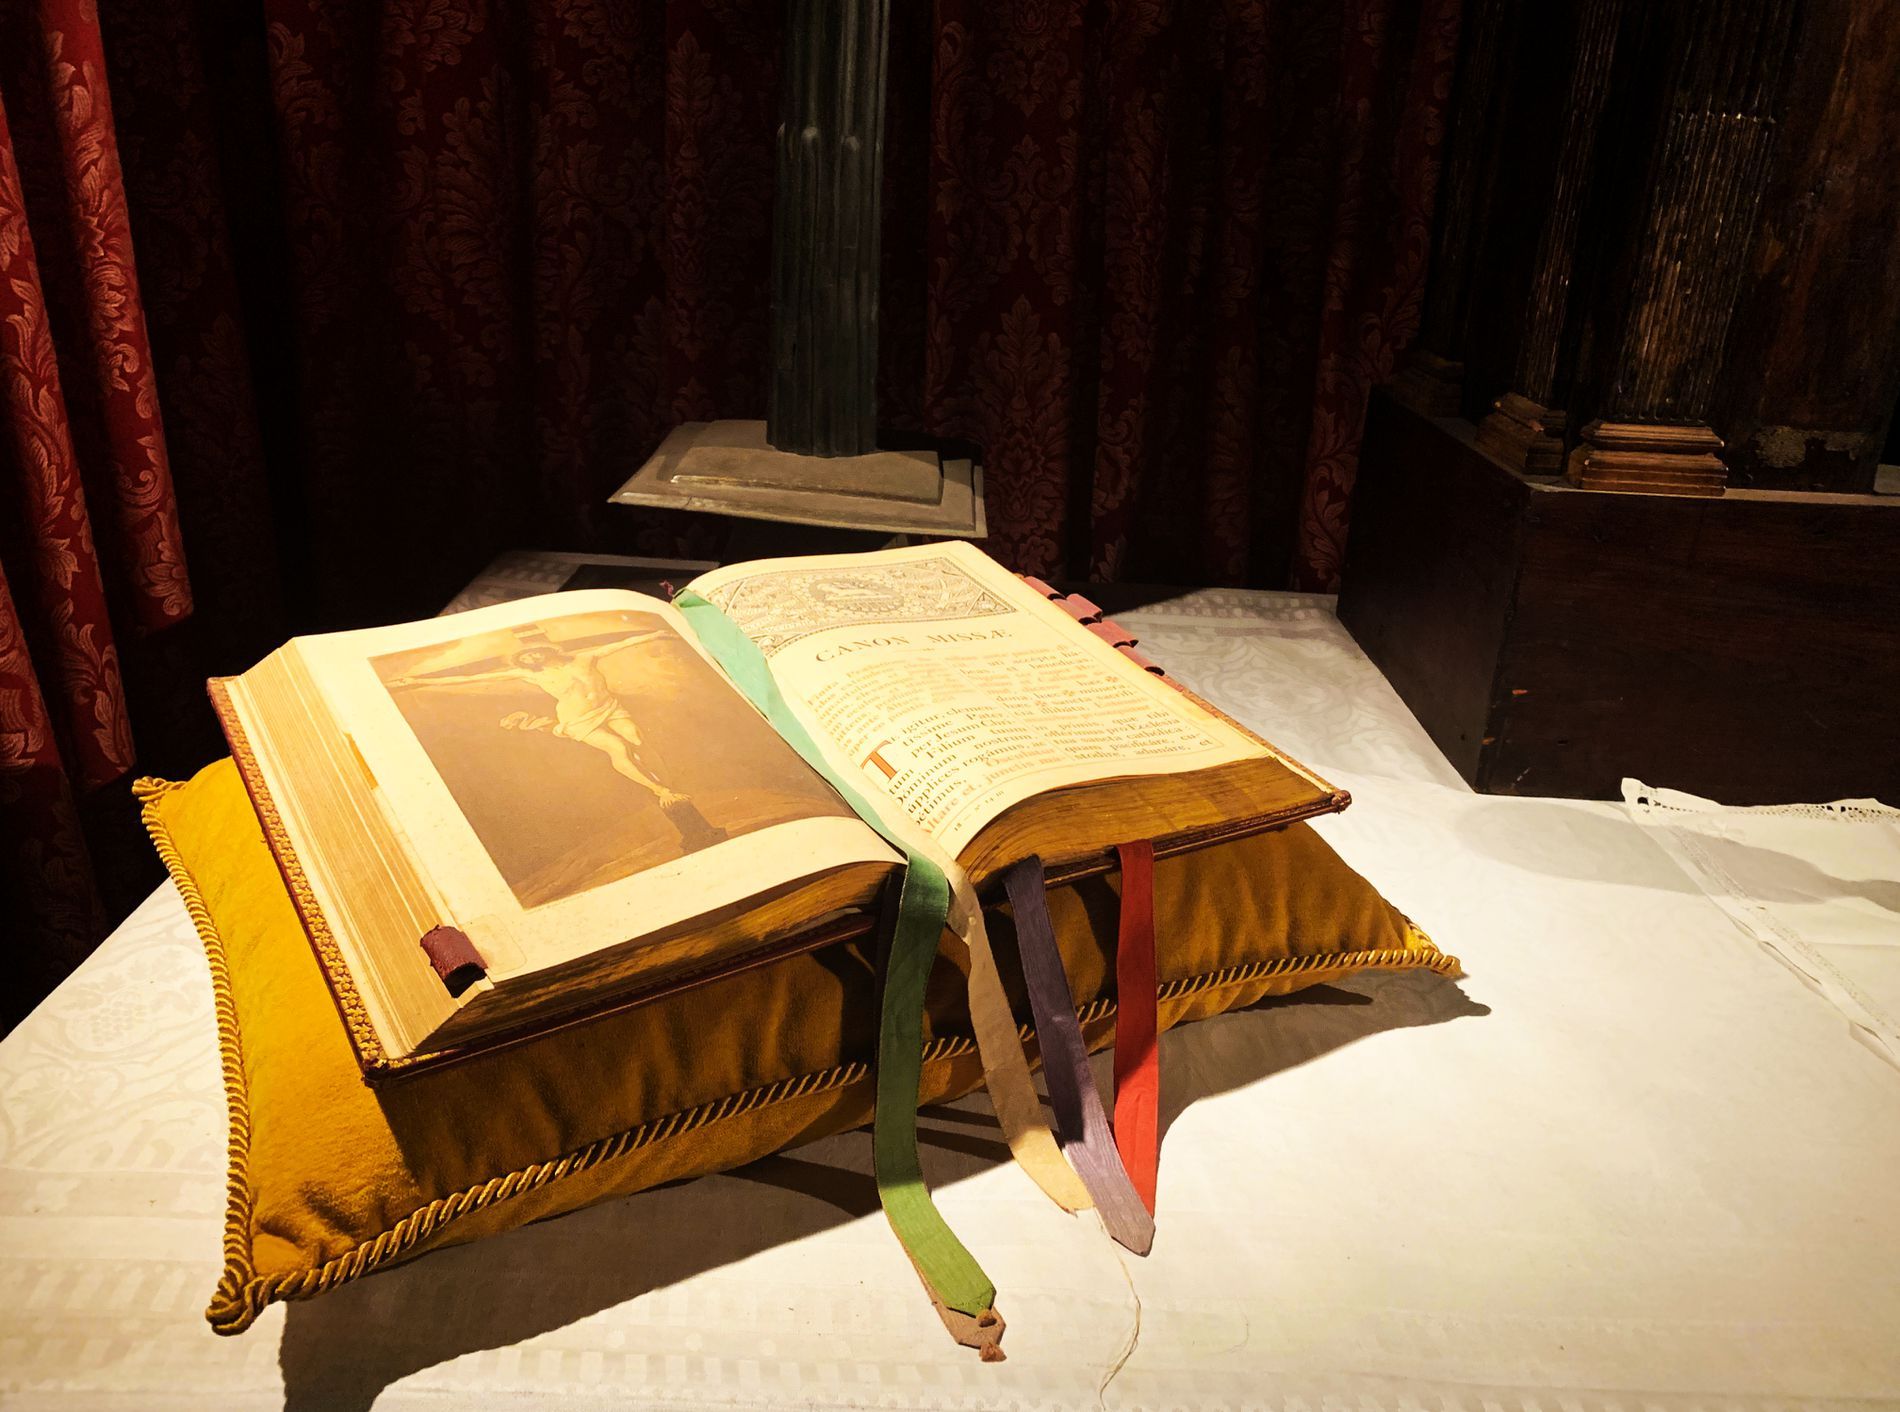
Religious Book
A religious book is placed open on an elegant cushion. Both the book and cushion are placed on a neat table with a dark red classic curtain. Two wooden stands are supporting a hidden part of the whole wooden furniture.
Shot at a slight high angle, a photo of an old religious book on an elegant yellow cushion on a white sheet. The classic red curtains are placed in the background behind wooden stands. The lights are dimmed, and dark colors dominate the view.
Labels: Book, Publication, Cushion, Home Decor, Pillow, Adult, Male, Man, Person, Indoors, Interior Design, Furniture, Reading, Page, Text, Hardwood, Wood, Curtain, Bookmark, Wooden Stand, Table, Table Sheet
Camera: Apple iPhone XS Max
Lens: iPhone XS Max back dual camera 4.25mm f/1.8
Aperture: F1.8
Exposure: 1/50 sec
ISO: 320
Focal length: 4.3 mm